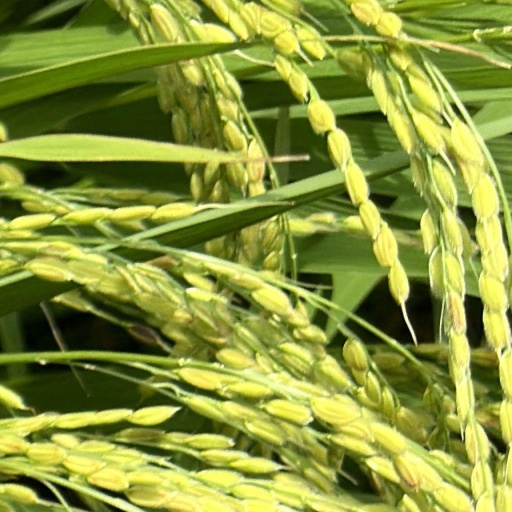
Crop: rice